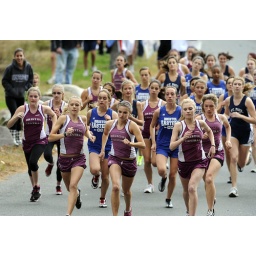
10/14/2010 Mike Orazzi | StaffThe start of the girls city cross country meet in Page Park on Thursday.